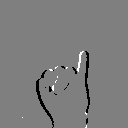
ASL letter: i